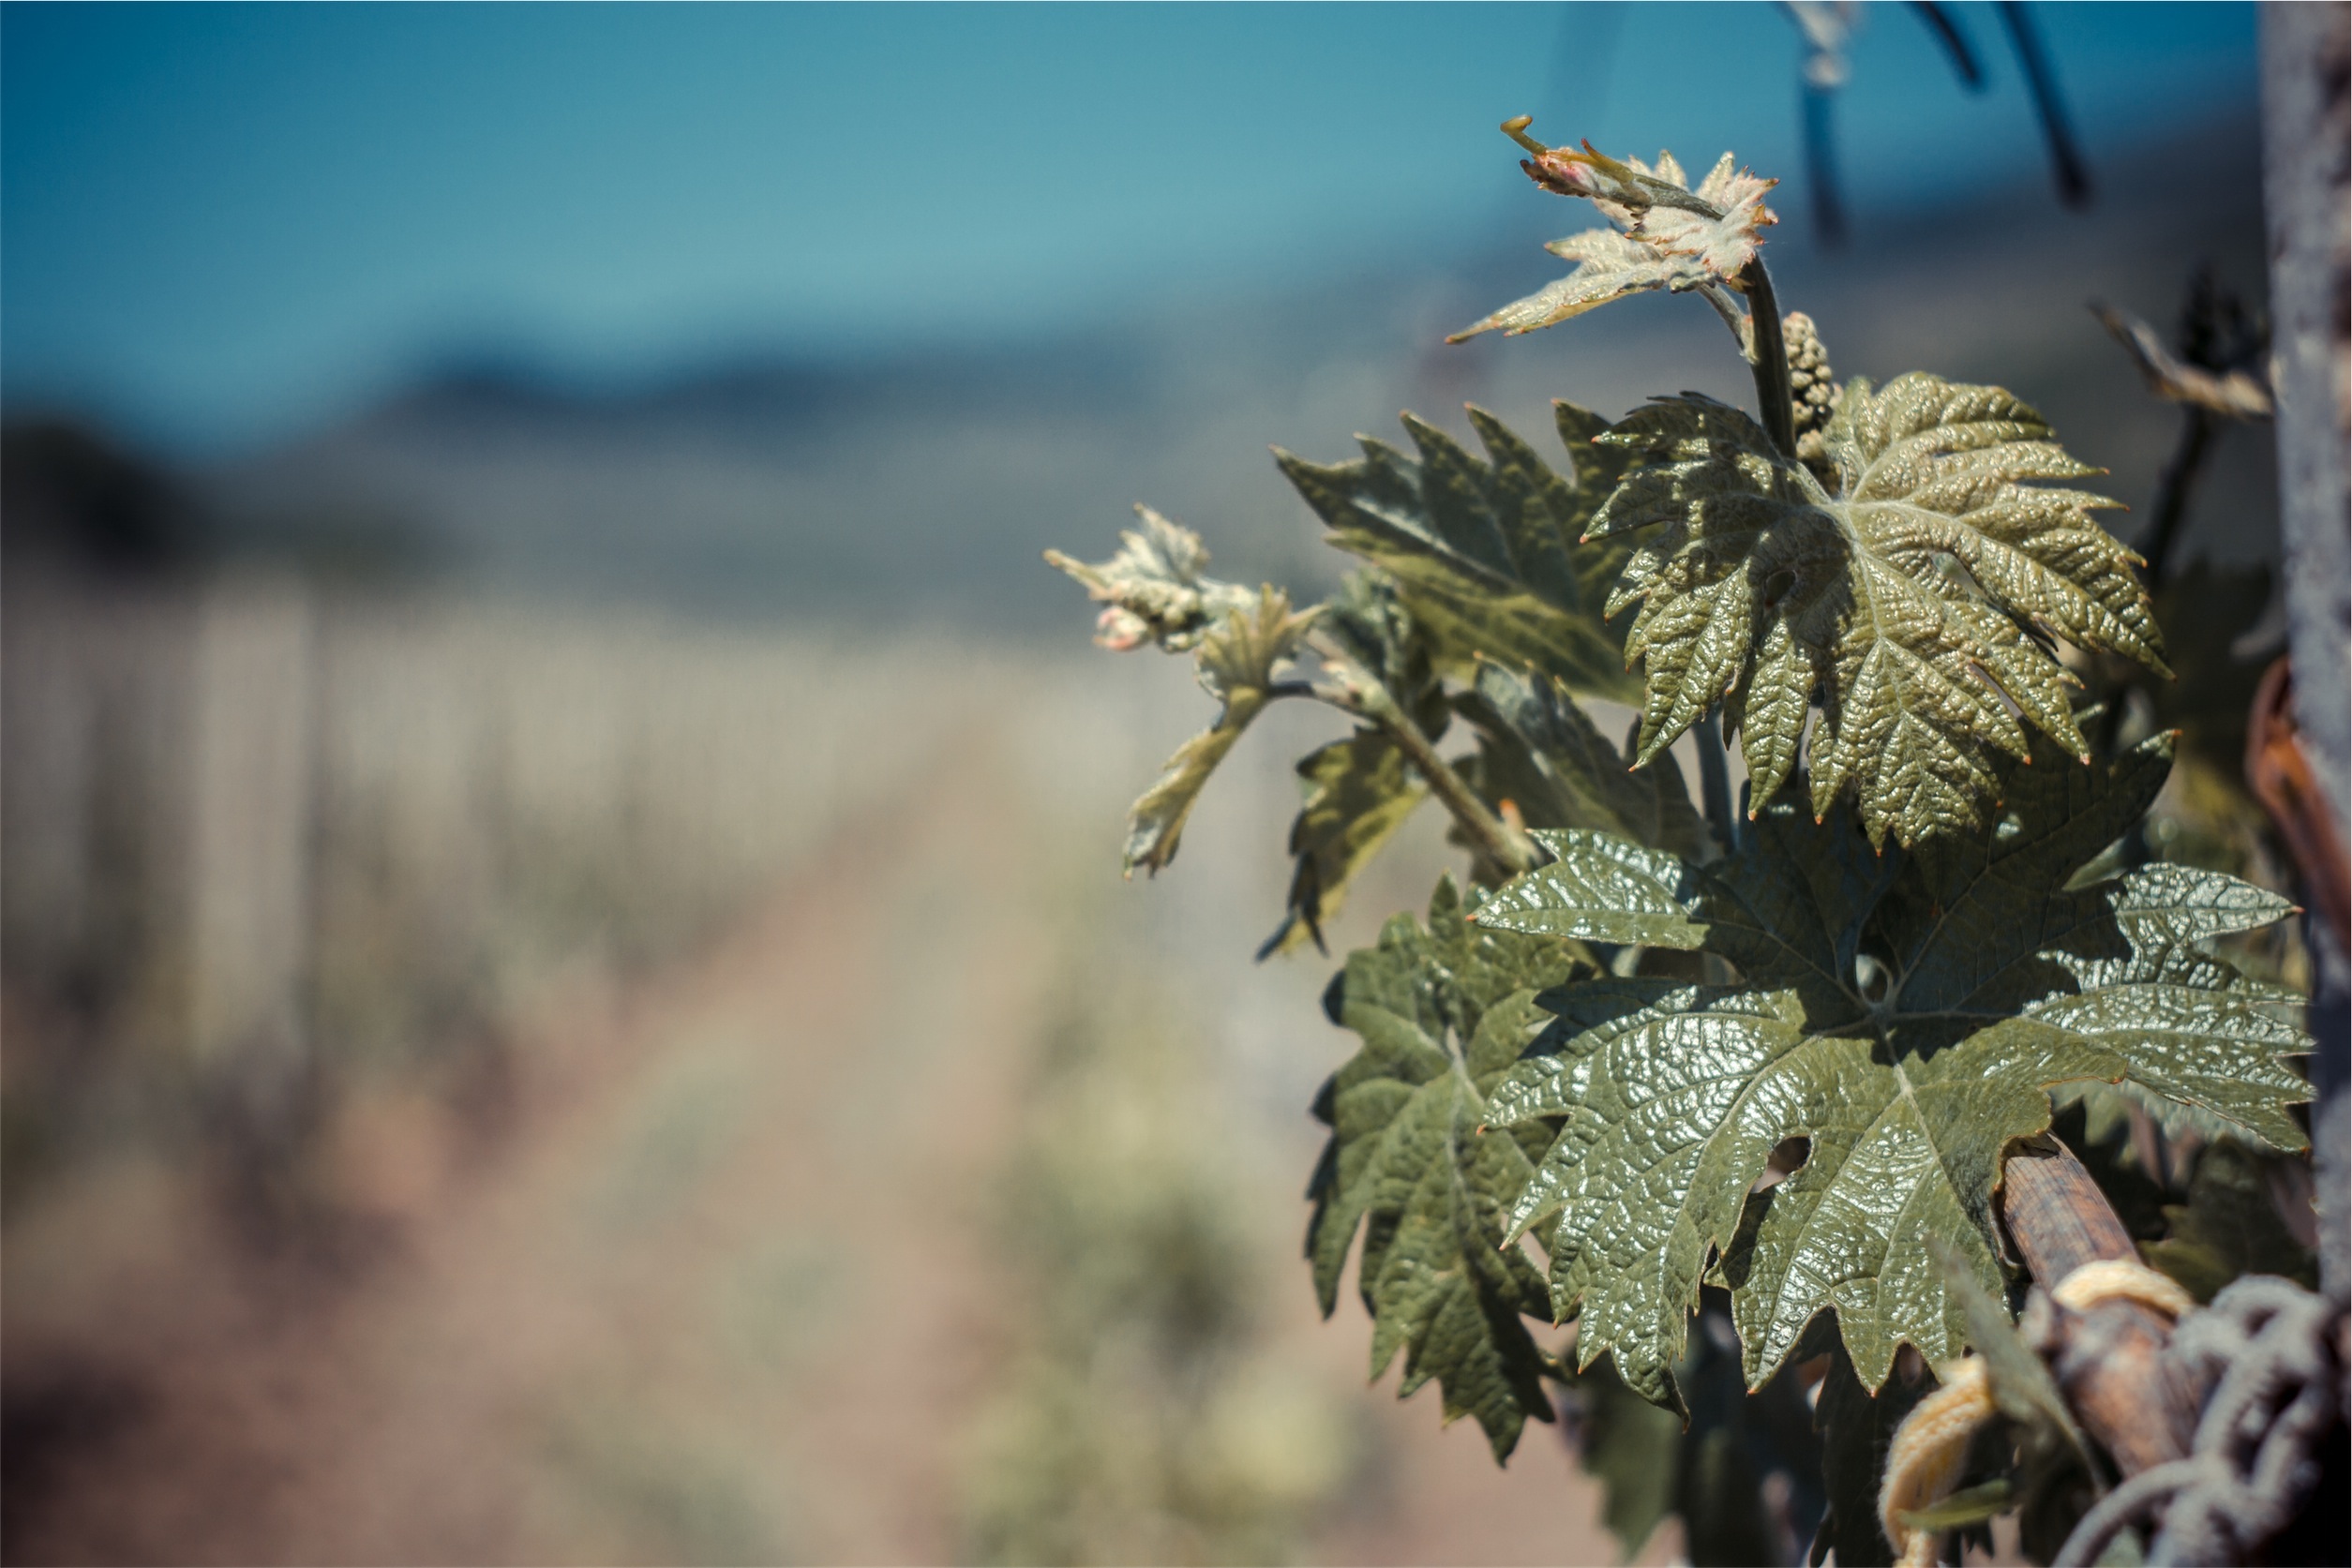
tree, nature, branch, plant, photography, sunlight, leaf, flower, frost, spring, green, autumn, botany, flora, season, fauna, wildflower, close up, leaves, blurry, macro photography